Lester Cole

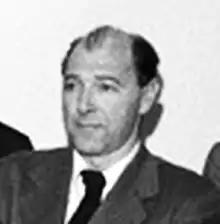
Lester Cole in 1947

Lester Cole (June 19, 1904 – August 15, 1985) was an American screenwriter. He was one of the Hollywood Ten, a group of screenwriters and directors who were cited for contempt of Congress and blacklisted for their refusal to testify regarding their alleged involvement with the Communist Party.